Everest (2015 film)

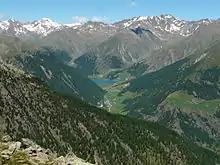
Additional portions of the film, including scenes that take place just above the icefall to camp 3, were filmed at 10,000 feet at Schnalstal/Val Senales in South Tyrol, Italy.

In November 2013, the film was set for a 13 January 2014 production start date in Italy. Co-financier Brian Oliver told "Variety" they would shoot in Ötztal Alps in Italy for six weeks, a month in Iceland, and then move to Nepal for another month's shoot. In early January 2014, actors Gyllenhaal and Brolin were practicing for climbing mountains in the Santa Monica Mountains, to train for their roles.